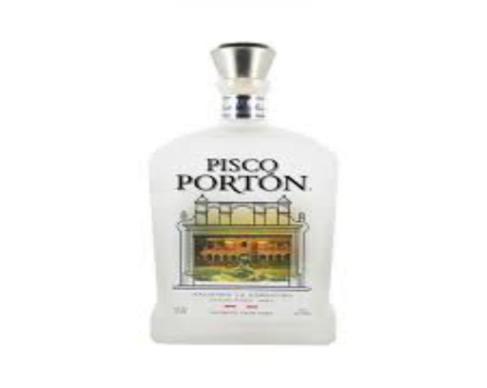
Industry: Food